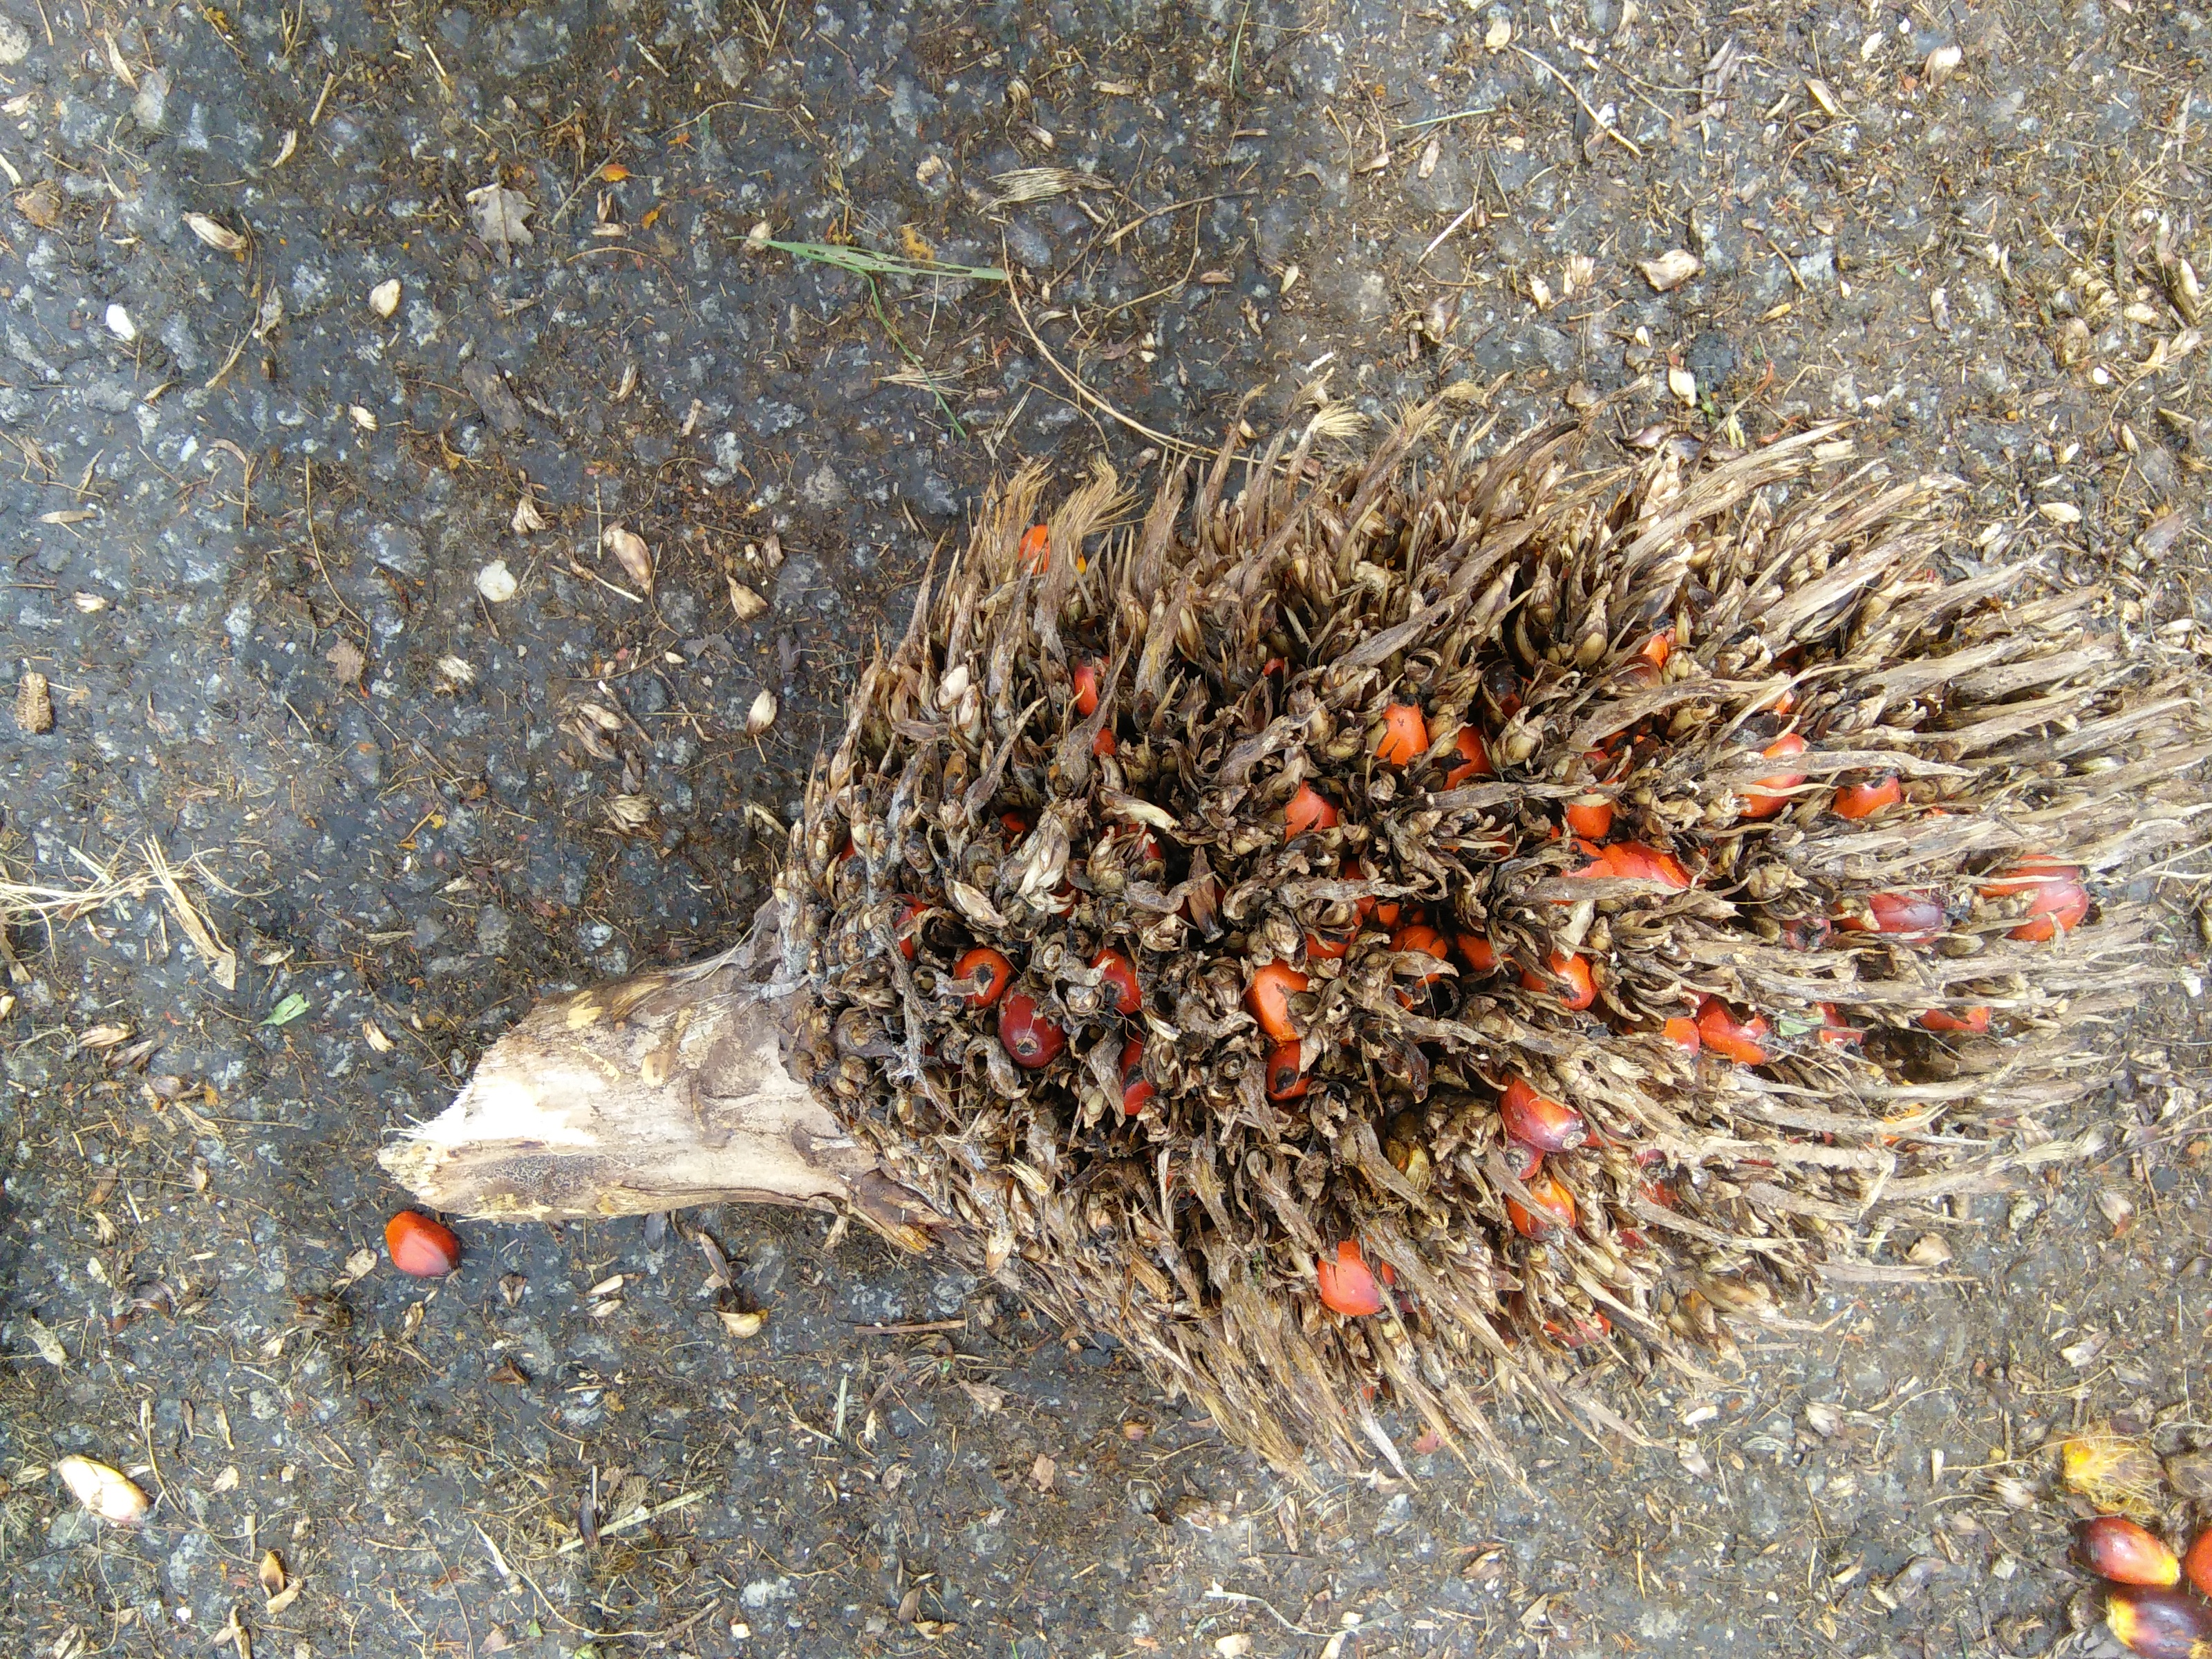
Ripeness: Overripe